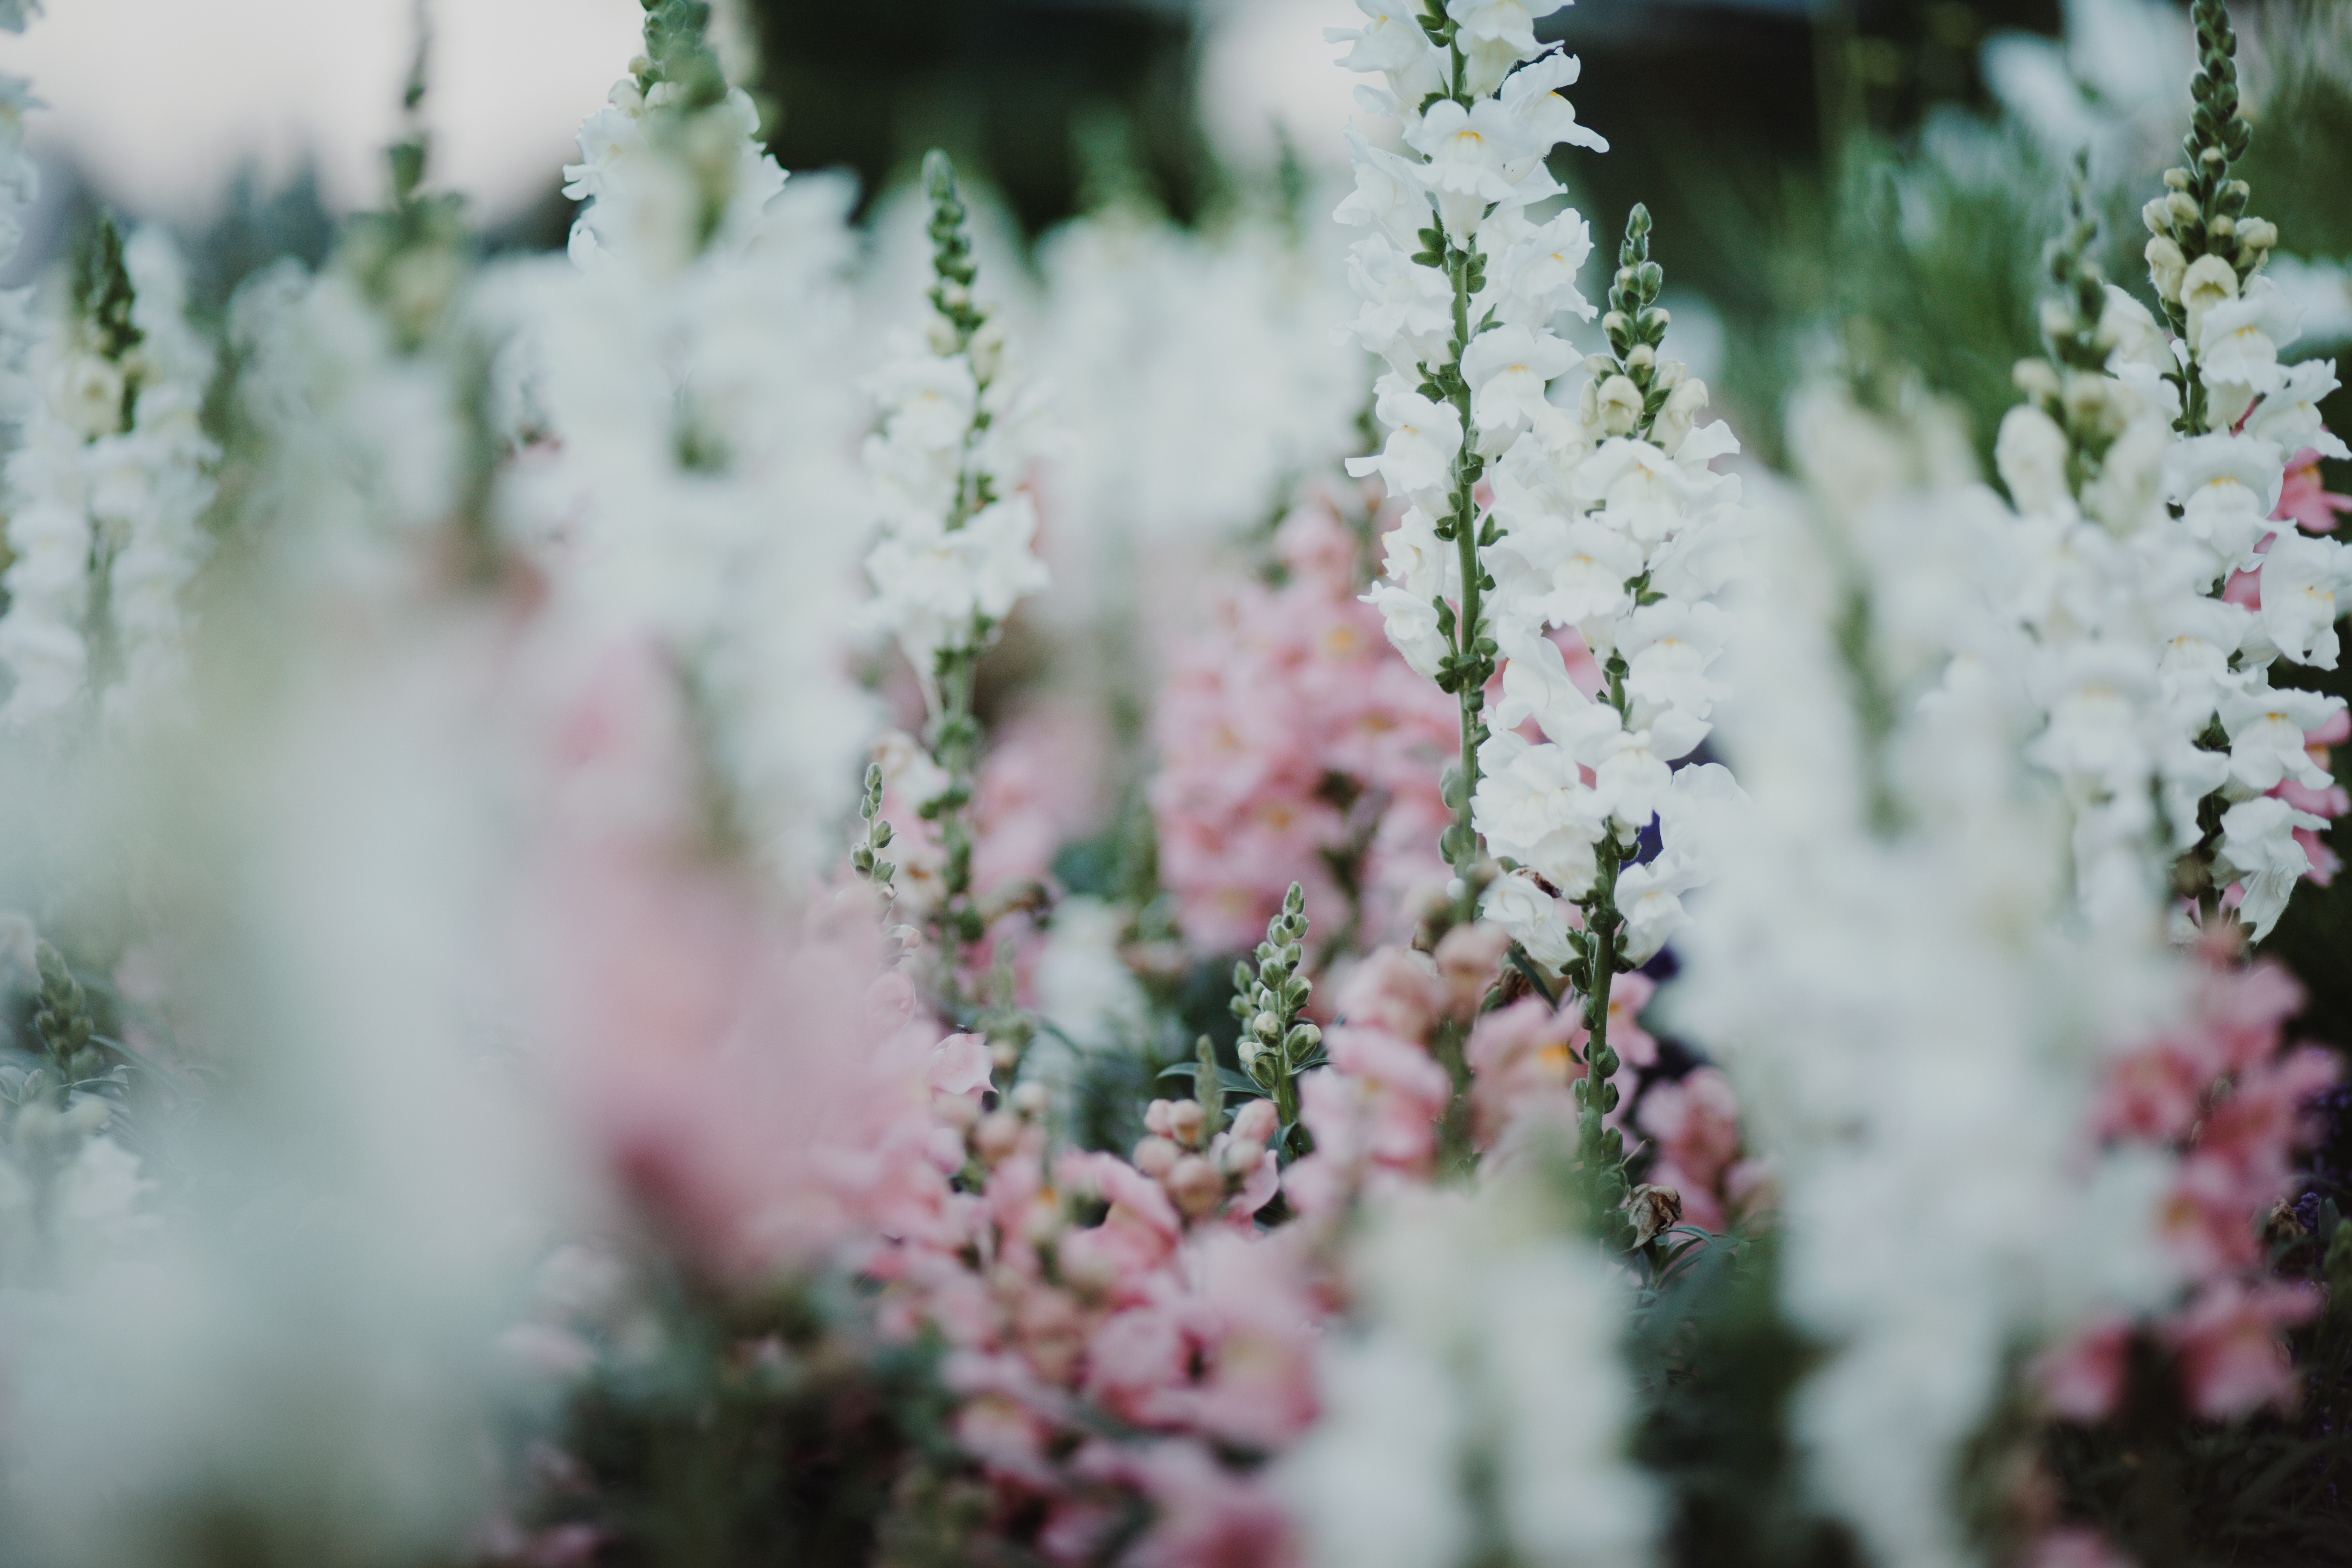
flower, pink, plant, spring, flora, winter, flowering plant, tree, petal, blossom, sunlight, freezing, branch, wildflower